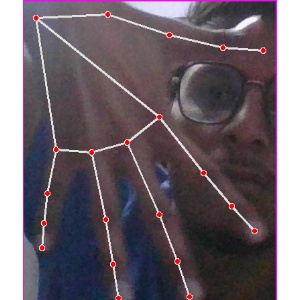
अक्षर: ढ